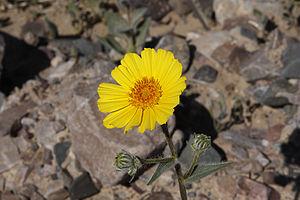
Geraea canescens est une espèce végétale de la famille des Asteraceae.